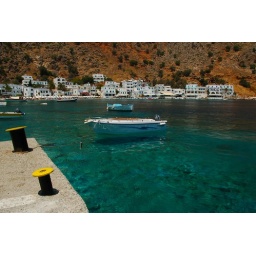
floating boat in crystal clear water.